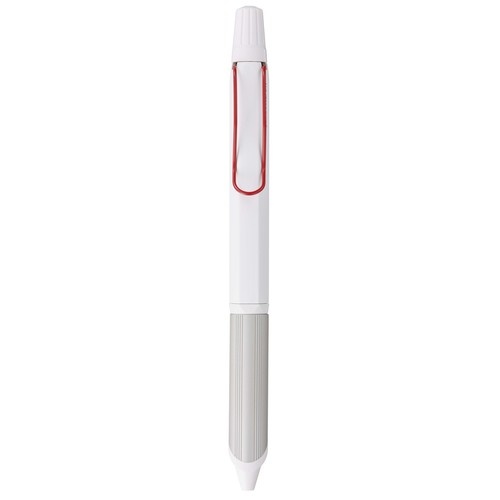
Jetstream Edge 3 Ultra Thin Ballpoint Pen
Features the world's smallest 0.28mm oil-based ballpoint tip for smooth writing. Three-color refill system with a unique rotating dial mechanism for easy color selection. Asymmetrical 'point nose' tip design for a modern look and excellent compatibility with the point chip. Provides a stable writing feel similar to single-color pens, with a focus on both function and design. Recommended for those who want to use three ultra-fine colors in one pen. Compatible refill: Jetstream 0.28mm refill (SXR-203-28).
Brand: uni Mitsubishi Pencil
Category: Office Supplies > Office Instruments > Writing & Drawing Instruments > Pens & Pencils > Pens > Ballpoint Pens